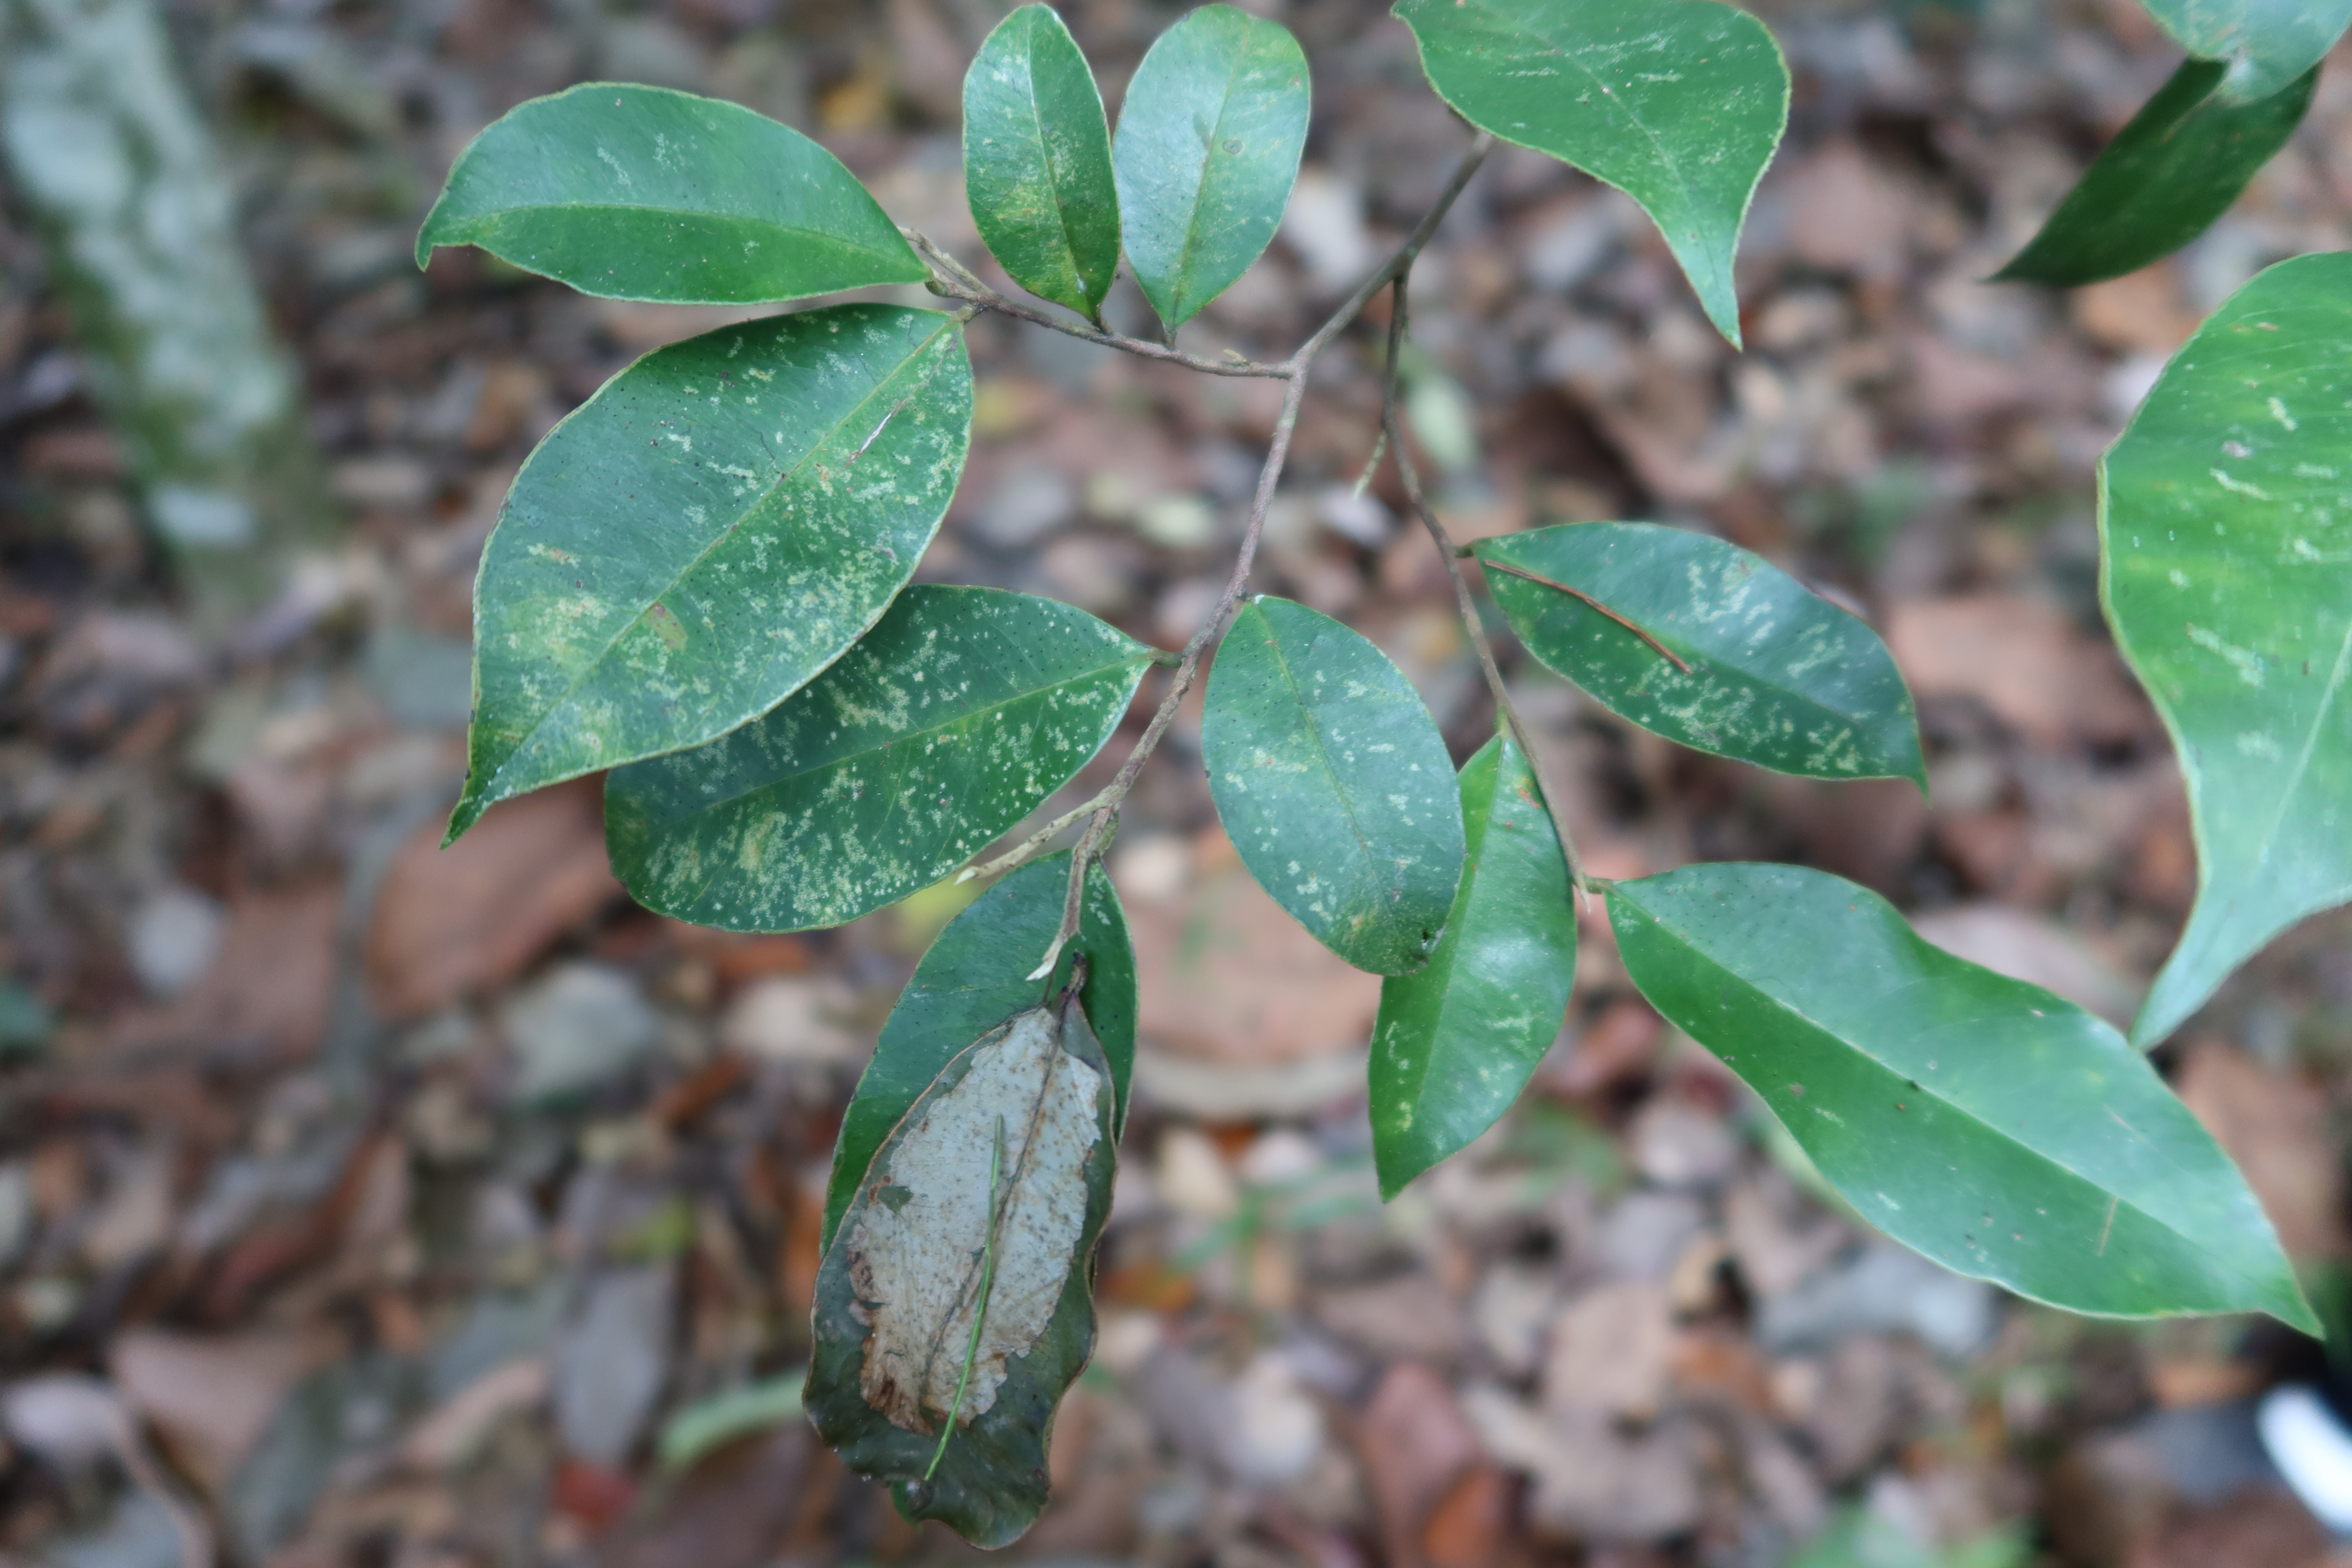
Label: Powdery mildew